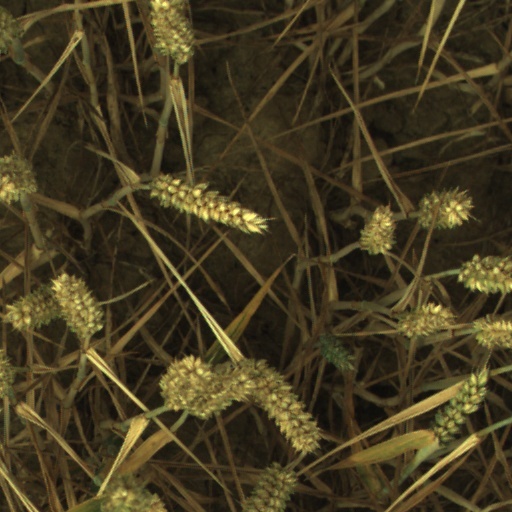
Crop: wheat